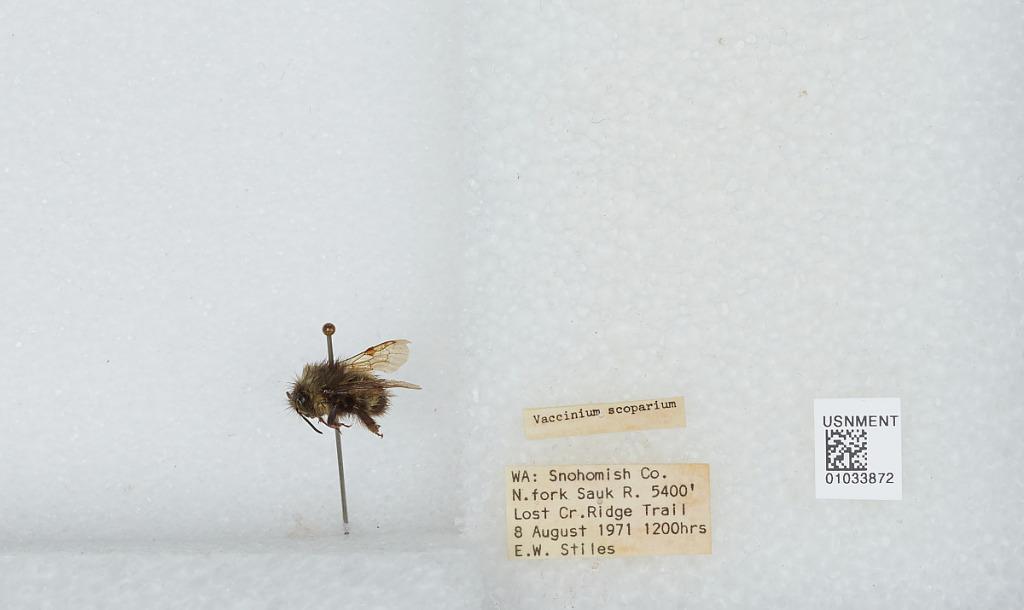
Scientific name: Bombus (Pyrobombus) sitkensis Nylander
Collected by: E. Stiles
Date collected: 1971-8-8
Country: United States
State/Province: Washington
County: Snohomish
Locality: North Fork Sauk River, Lost Creek Ridge Trail
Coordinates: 48.0936, -121.336